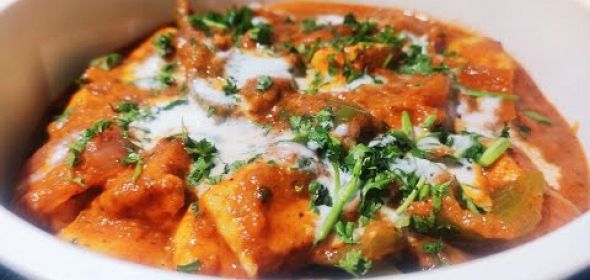
Dish: kadai_paneer